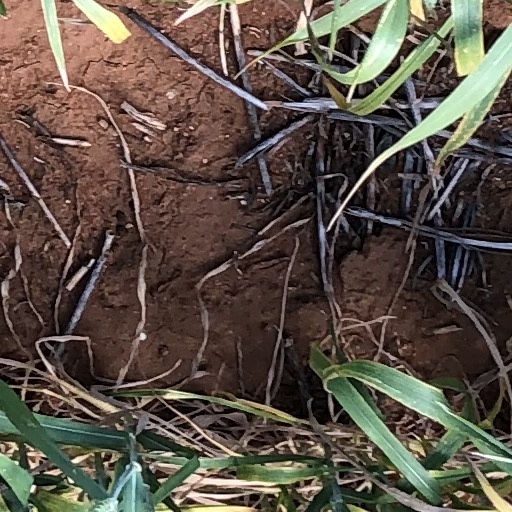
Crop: wheat